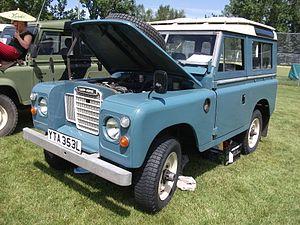
Le Repaire du loup est le quatrième tome de la série Lefranc écrit par Jacques Martin et dessiné par Bob de Moor, prépublié dans Tintin belge 21 avril 1970 au nᵒ 38 du 8 septembre 1970 – en France nᵒ 1121 du 23 avril 1970 au nᵒ 1143 du 24 septembre 1970, avant d'être édité en 1974 par Casterman.